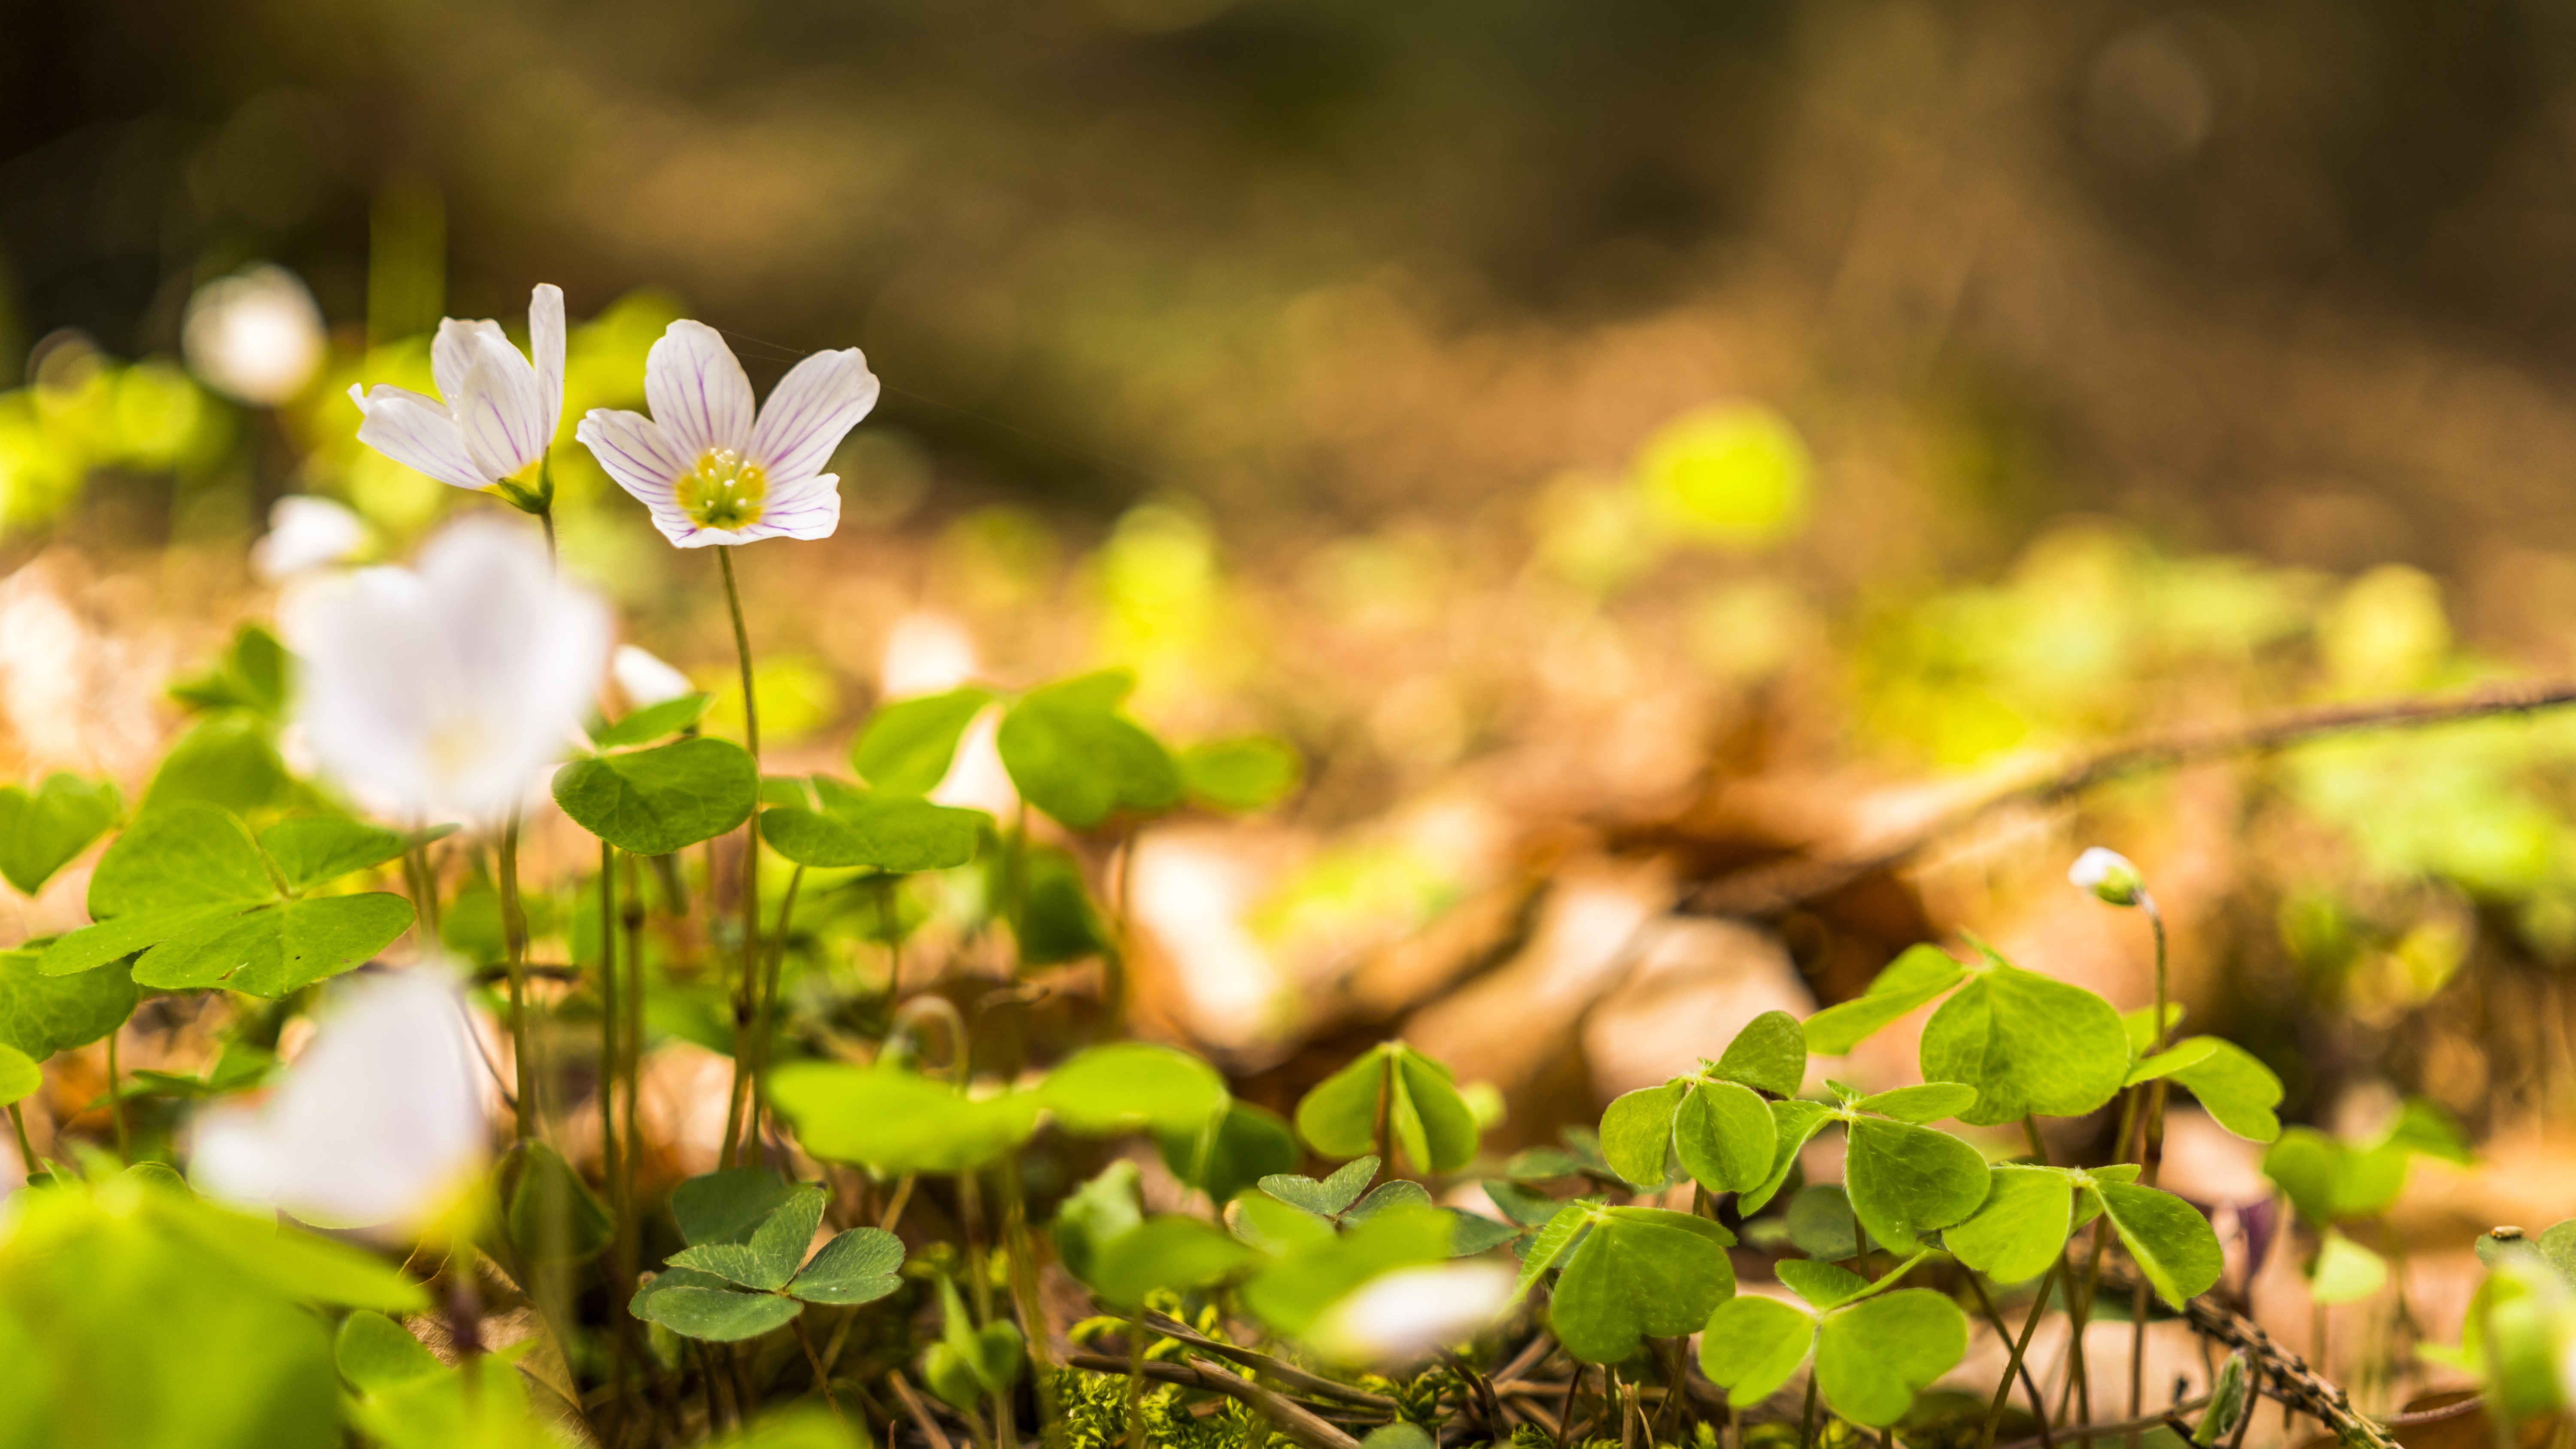
flower, flora, leaf, vegetation, plant, spring, wildflower, sunlight, close up, grass, petal, computer wallpaper, macro photography, plant stem